Oru Yamandan Premakadha

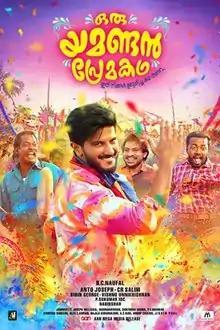
Film poster

Oru Yamandan Premakadha is a 2019 Indian Malayalam-language comedy thriller film directed by B. C. Noufal and written by Bibin George and Vishnu Unnikrishnan. It stars Dulquer Salmaan, Soubin Shahir, Salim Kumar, and Vishnu Unnikrishnan in the lead roles. and Nikhila Vimal and Samyuktha Menon in female lead.The film's production began on 3 July 2017 and was completely shot in Kochi. It was released on 25 April 2019.